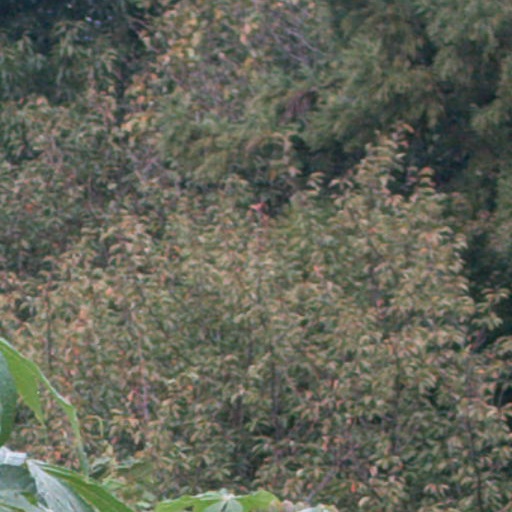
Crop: cassava